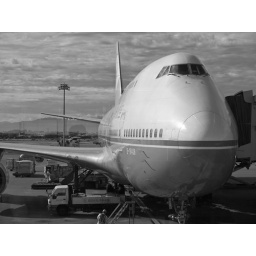
The plane to HKG, as seen from the seat I was too lazy to get up from in TPE.